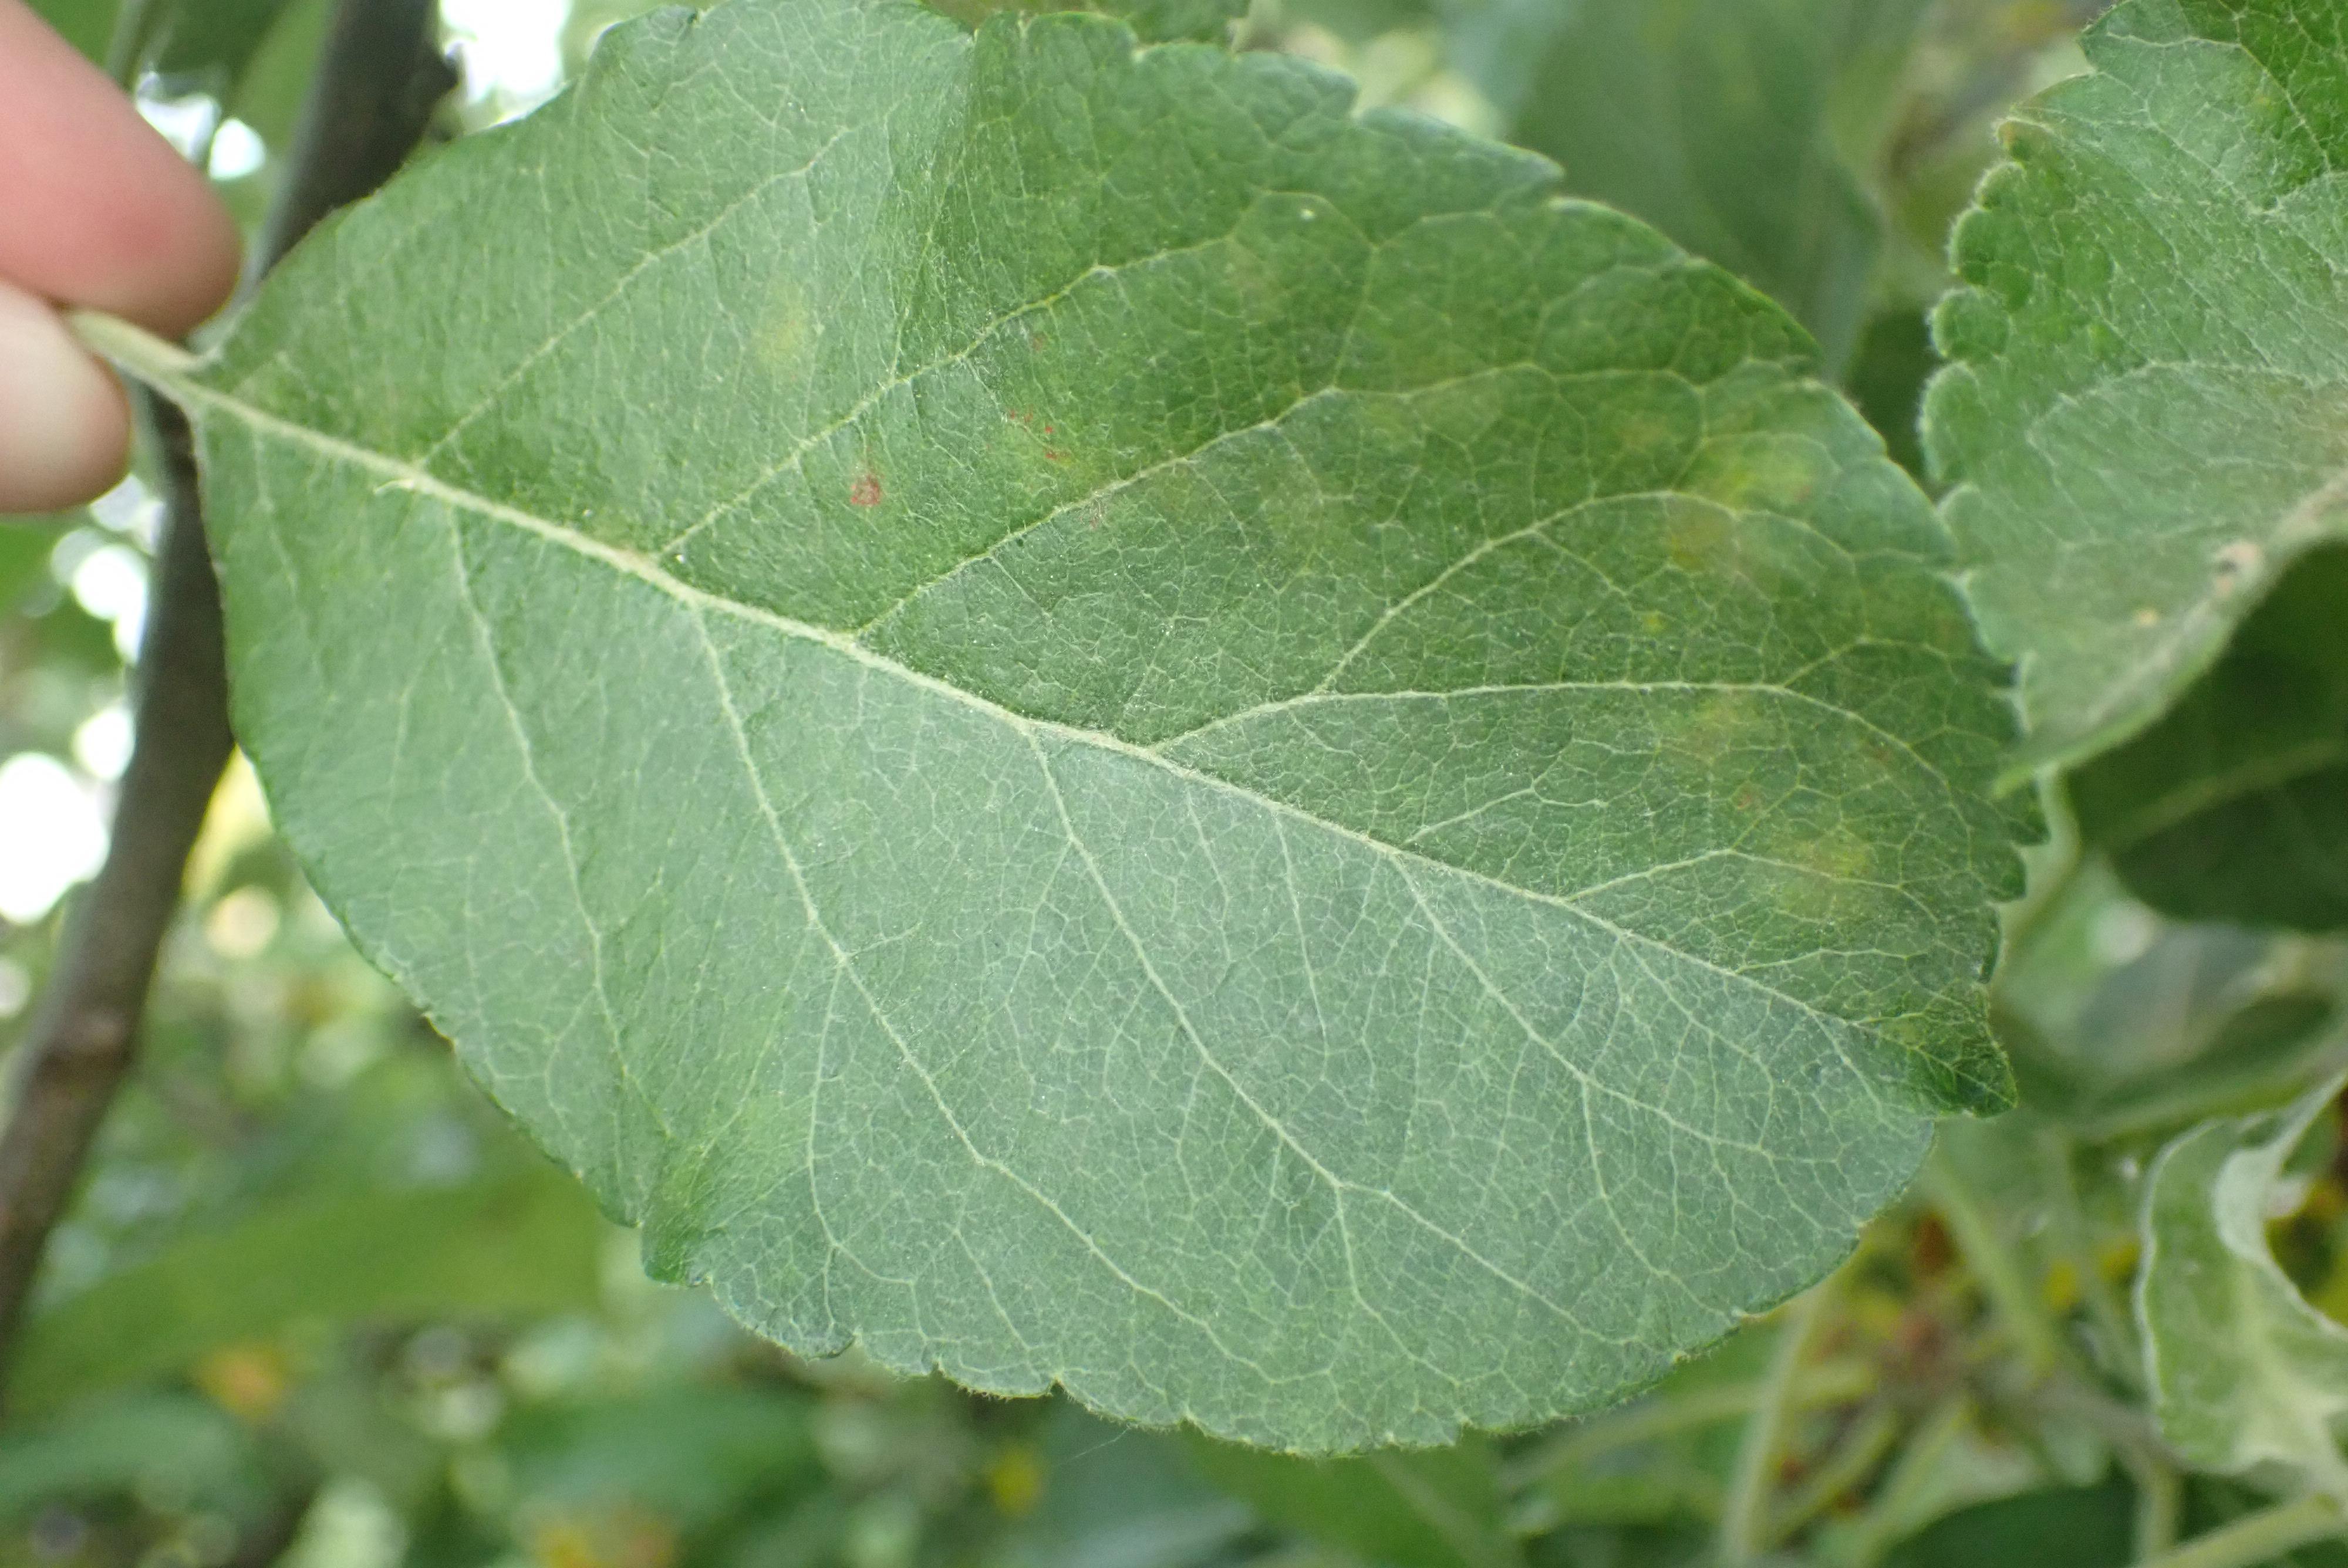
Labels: scab